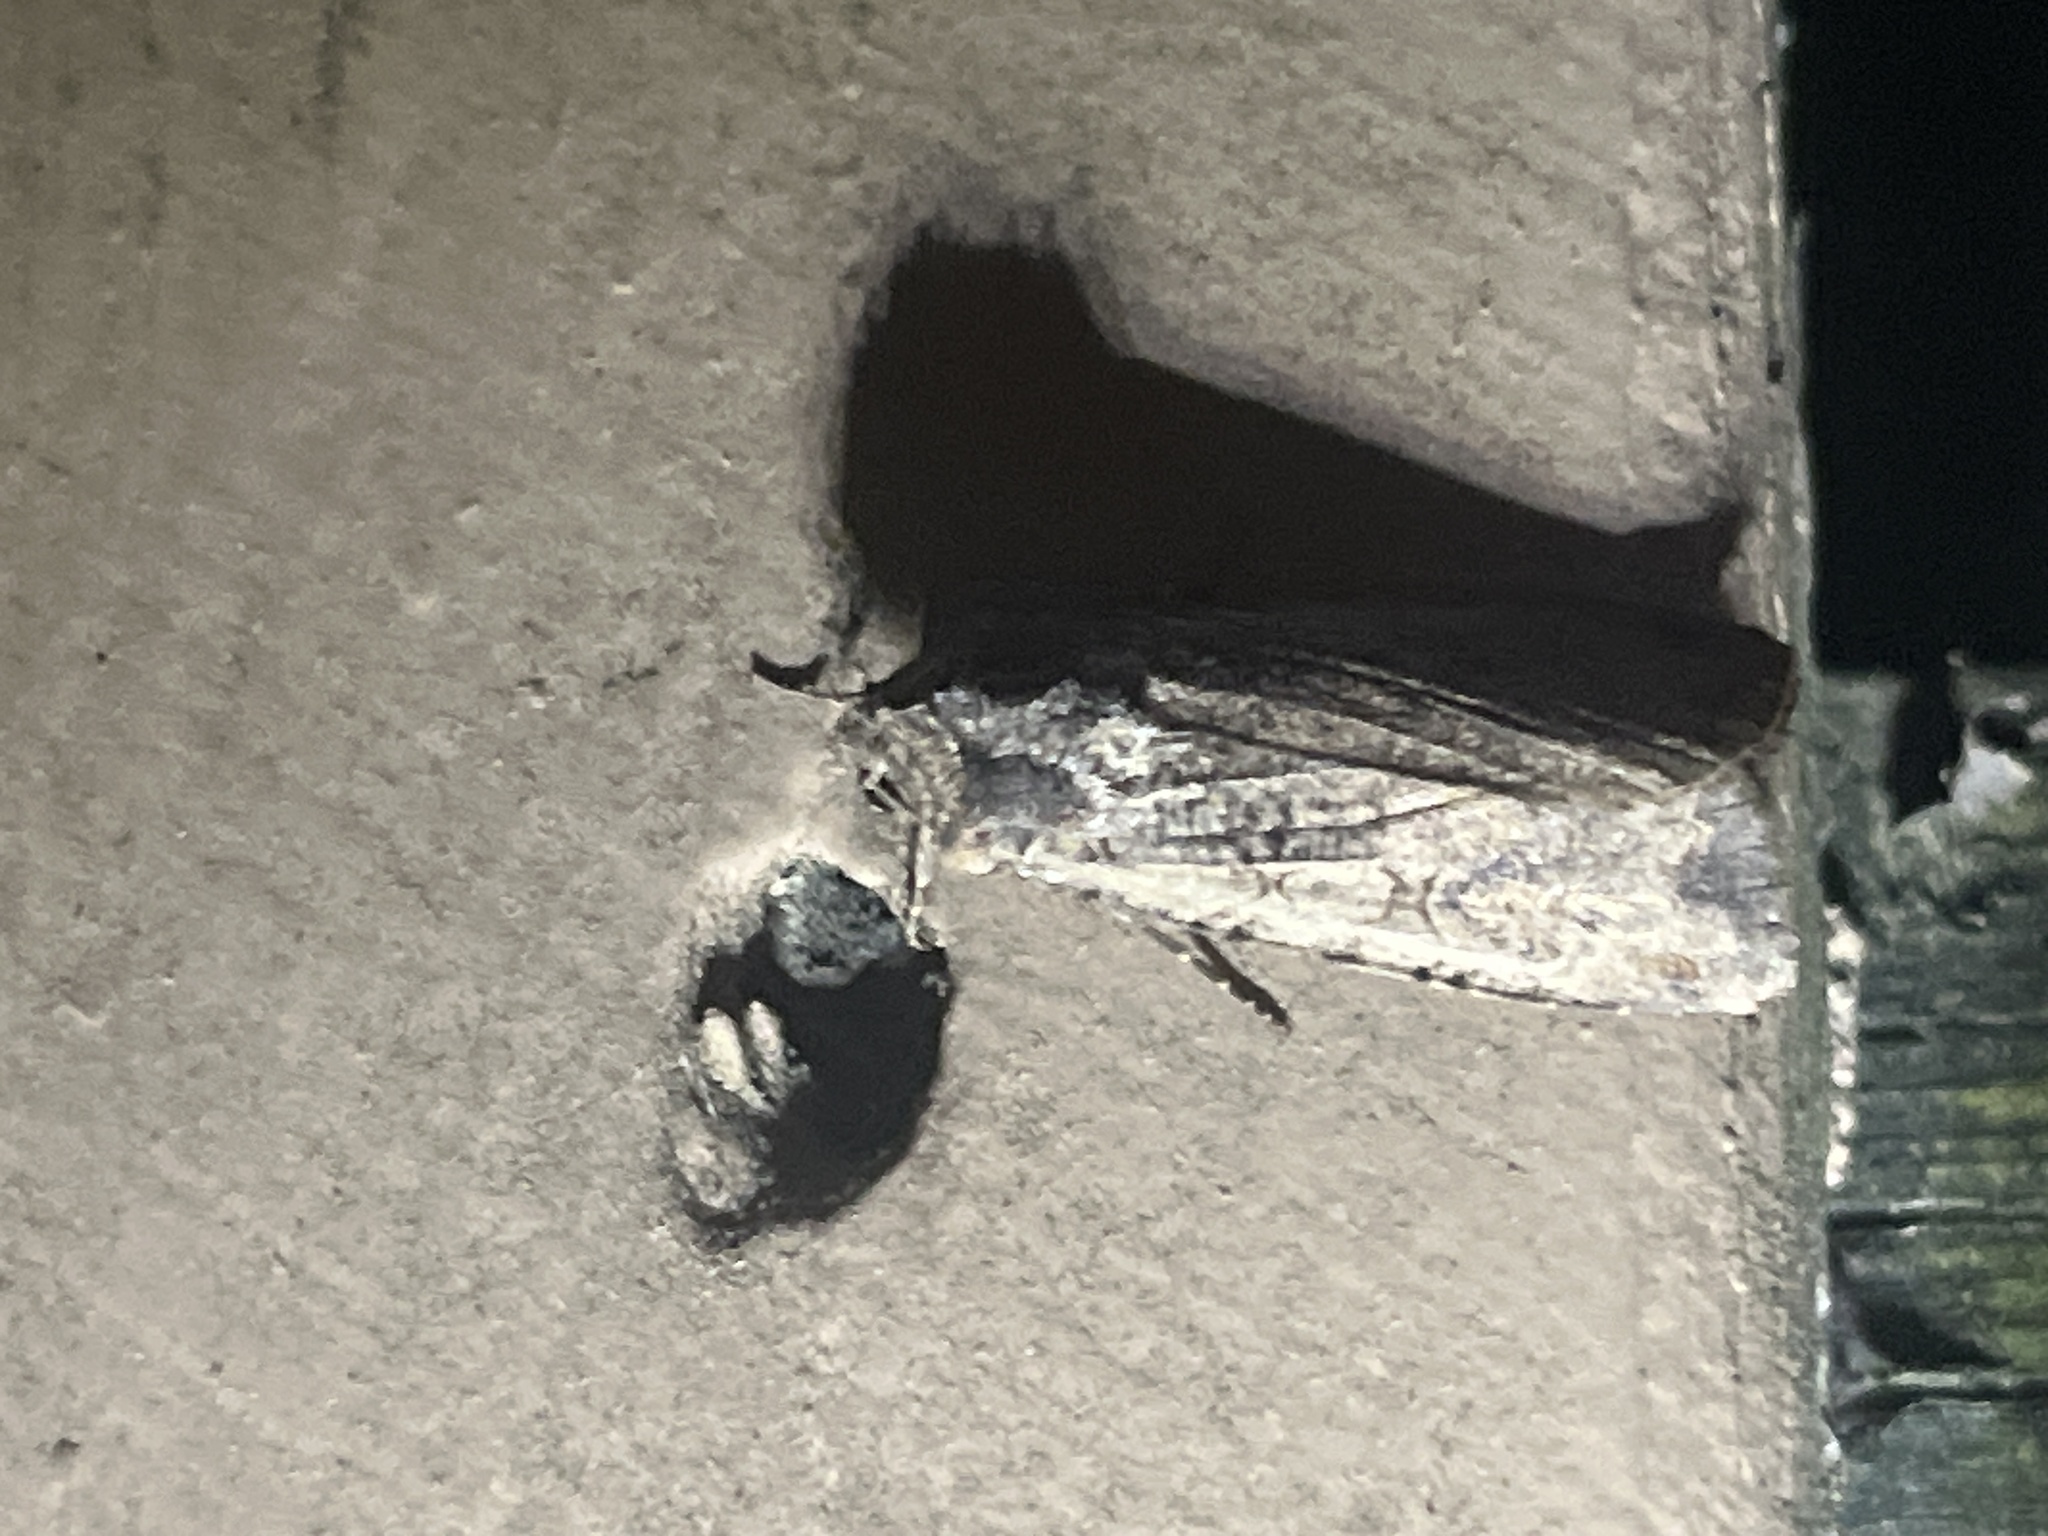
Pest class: cutworms